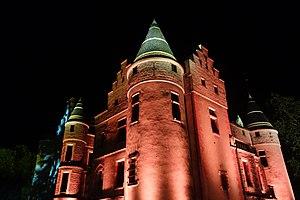
Pendant le concert du Concert Spirituel dans le cadre du Festival Berlioz de La Côte Saint André
Le château de Pupetières est un château du XIXᵉ siècle qui se dresse sur la commune de Chabons, dans le département de l'Isère et la région Auvergne-Rhône-Alpes, en France.
Châbons est une commune française située dans le département de l'Isère en région Auvergne-Rhône-Alpes.